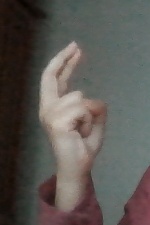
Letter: zay